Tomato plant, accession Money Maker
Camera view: horizontal (90 deg, fisheye); turntable rotation: 270 degrees
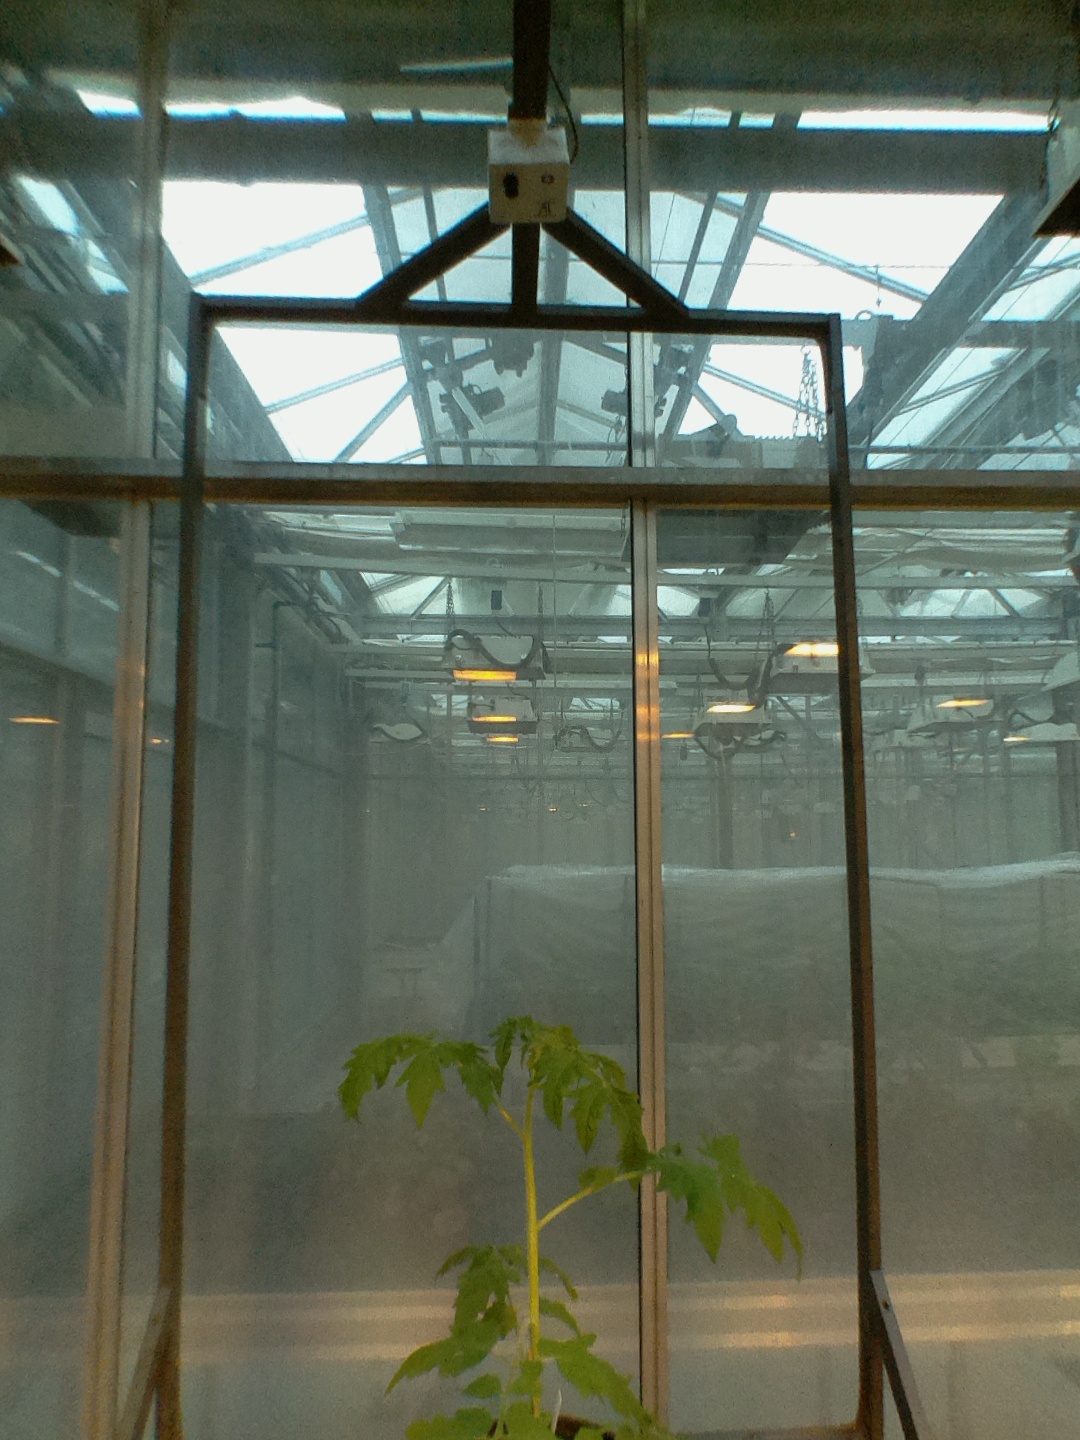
BBCH growth stage 14: 8 of true leaves visible